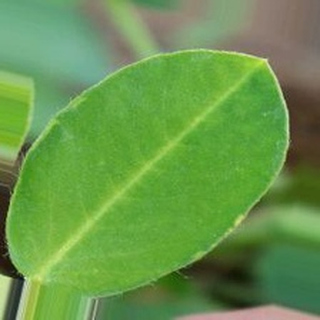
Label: healthy_groundnut